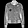
Label: Coat